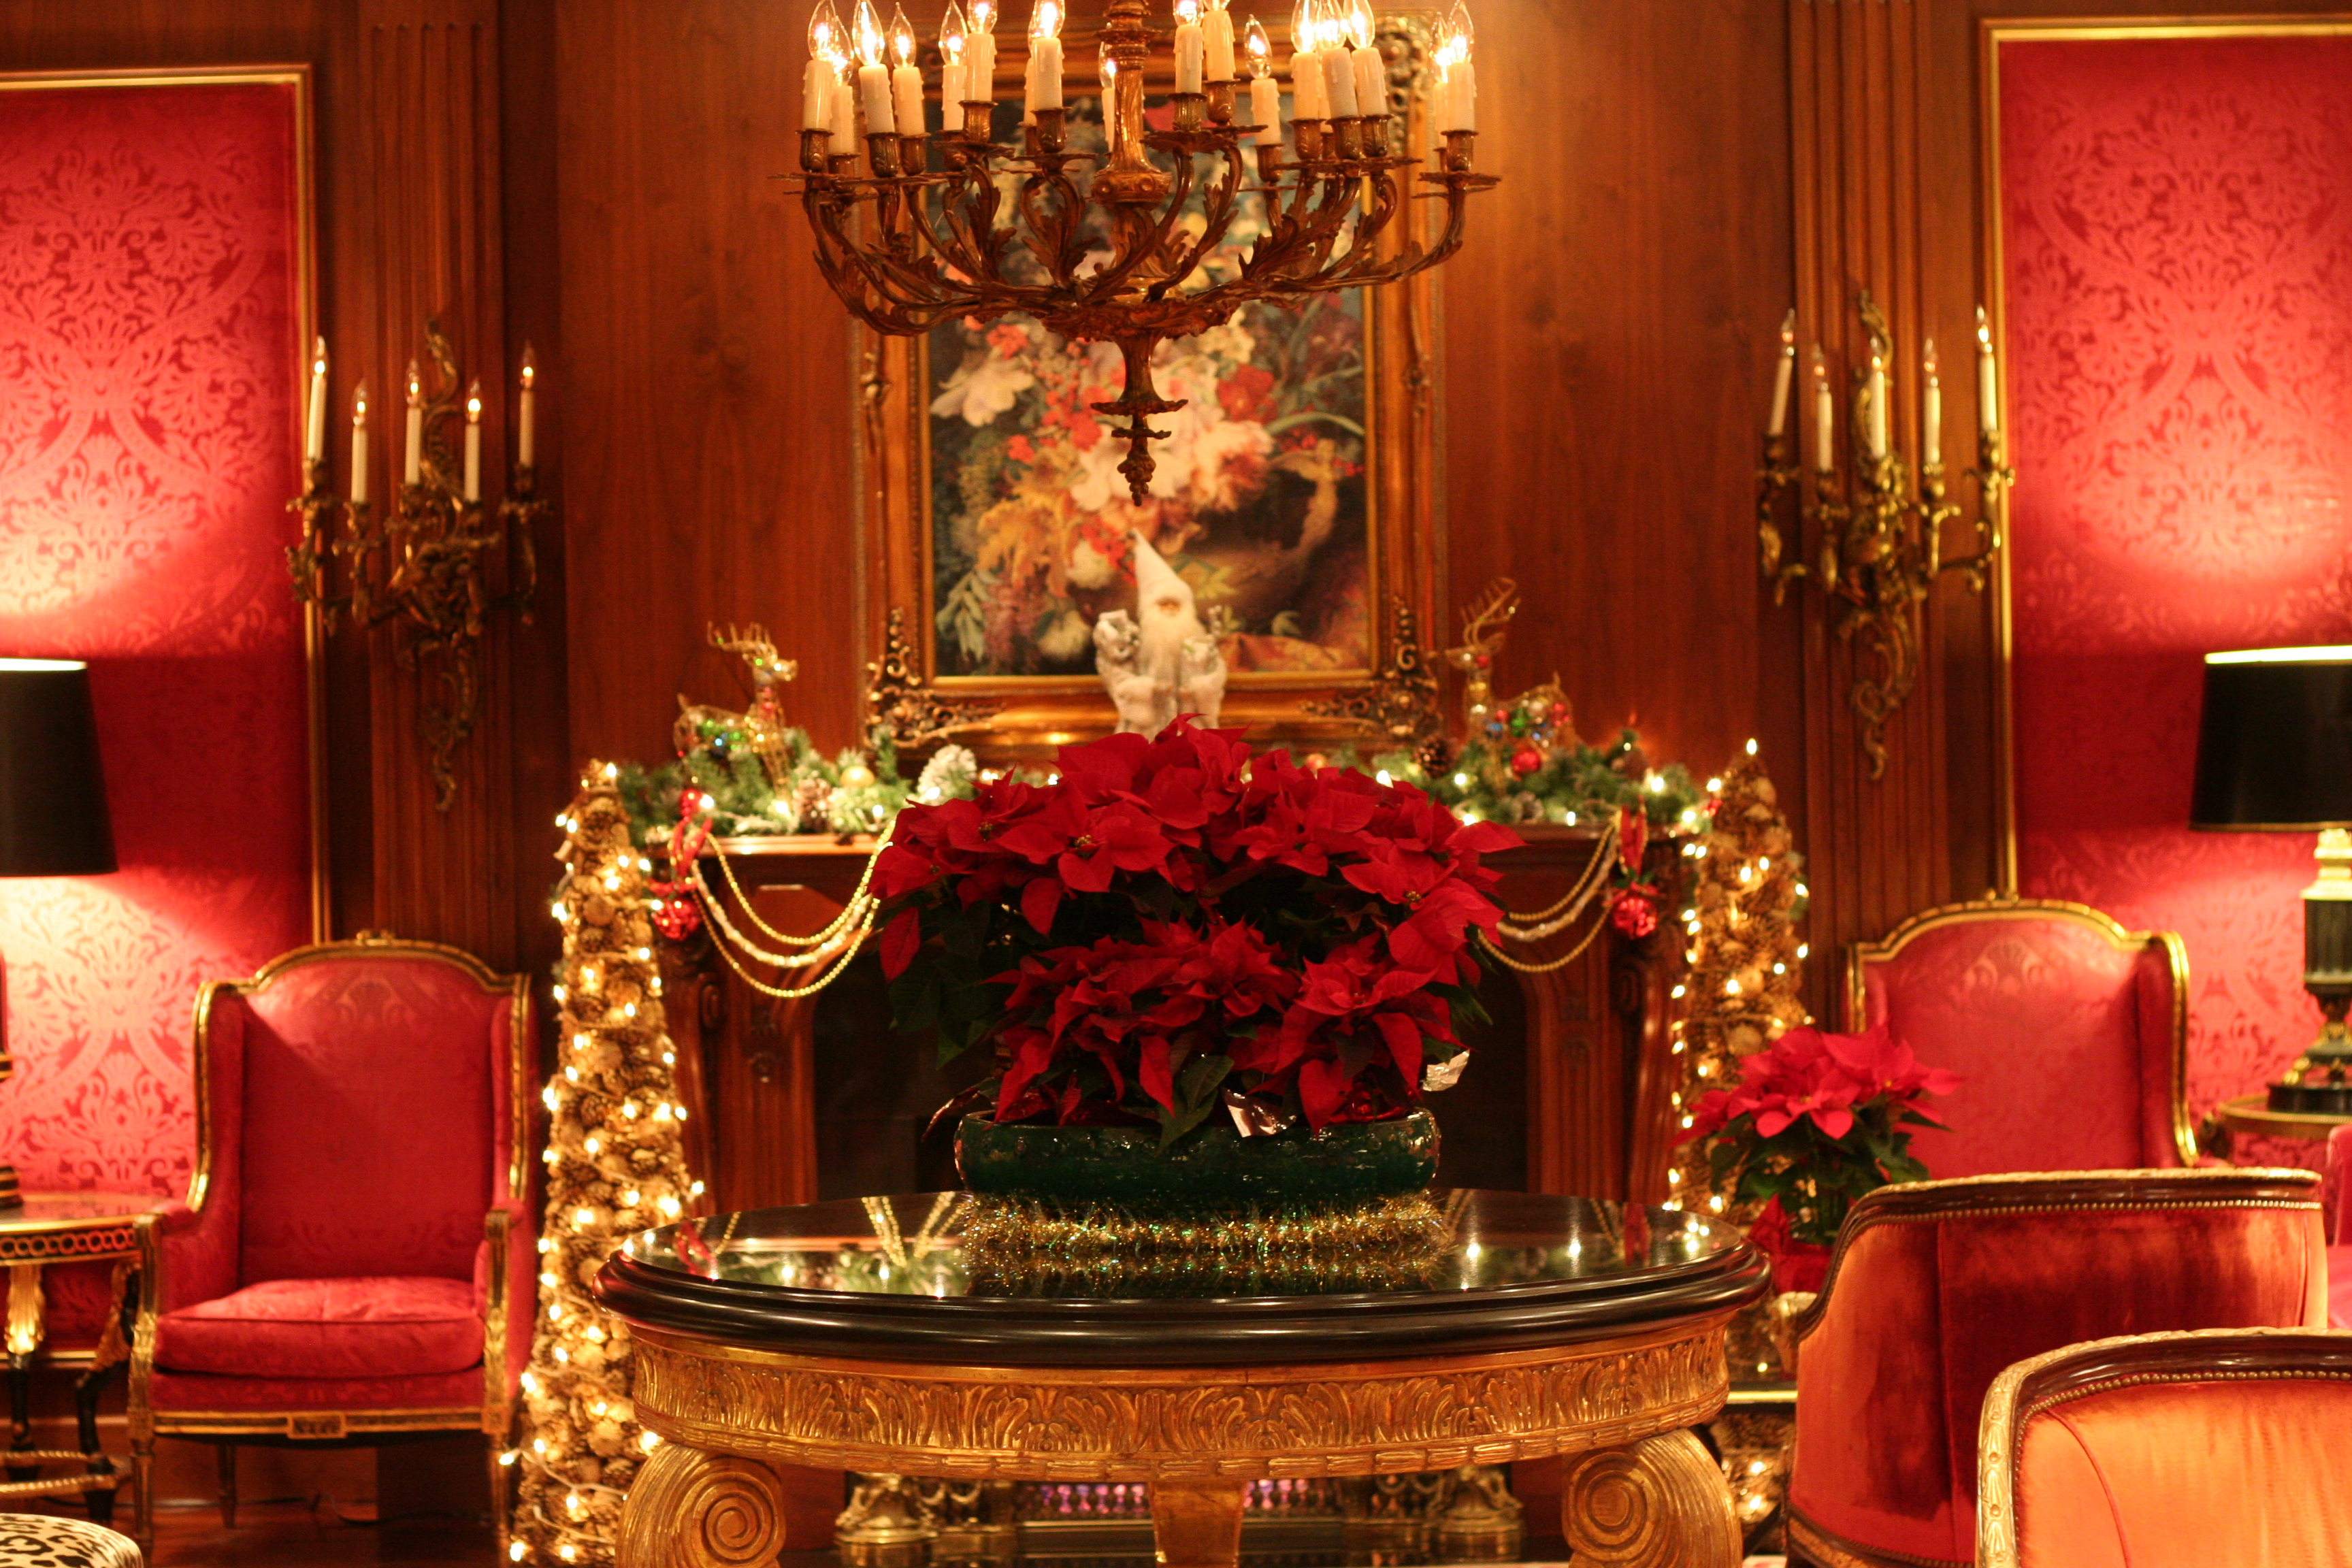
Fire: no
Smoke: no